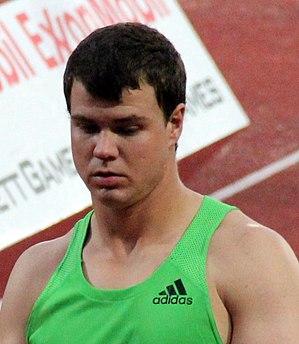
John Robert Oosthuizen est un athlète sud-africain spécialiste du lancer du javelot. Il mesure 1,88 m pour 101 kg.